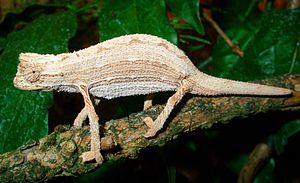
Rieppeleon kerstenii est une espèce de sauriens de la famille des Chamaeleonidae.